Simeon the Holy Fool

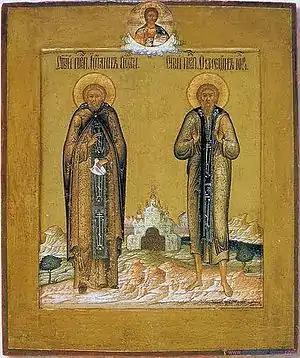
Simeon the Holy Fool and his friend Ioann, Eastern Orthodox icon

Simeon the Holy Fool (Abba Simeon, Saint Simeon Salos or Saint Simeon Salus) was a Christian monk, hermit and saint of Byzantine-Syrian origin, who lived in the sixth century AD. He is venerated by the Eastern Orthodox Church and Roman Catholic Church as one of the first "fools for Christ". It is claimed that he simulated madness in order not to be venerated for his social deeds, dragging a dead dog around, throwing nuts at women, and generally acting like an imbecile.